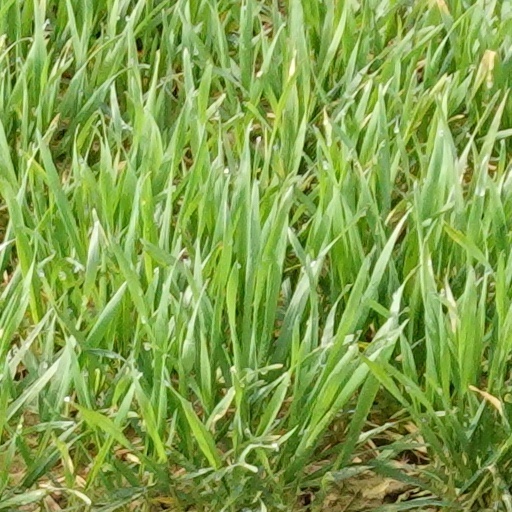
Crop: wheat